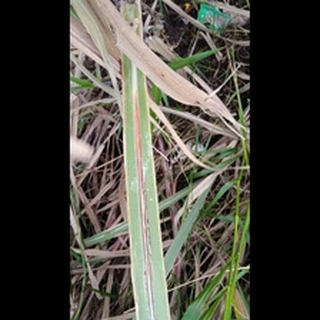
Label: sugarcane_red_rot